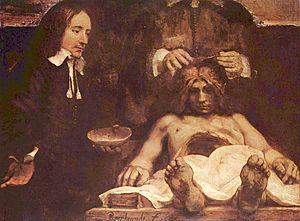
Jan Deyman, né en 1620 à Amsterdam et mort le 7 décembre 1666 à Paris était un chirurgien néerlandais.
Le Rijksmuseum Amsterdam, plus couramment abrégé en Rijksmuseum, est un musée national néerlandais, situé dans la capitale Amsterdam et consacré aux beaux-arts, à l’artisanat et à l’histoire du pays. Il est le plus important musée des Pays-Bas quant à la fréquentation et au nombre d'œuvres d'art avec plus de 2 450 000 visiteurs en 2014 pour un fonds d'environ un million de pièces.